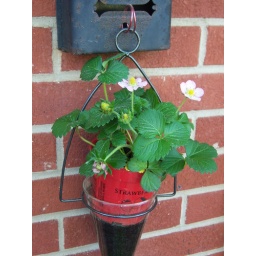
flowers around the house and Myranda's Prom Outfit 4-3-4--09 076